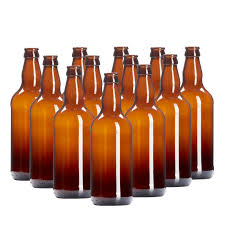
Label: glass